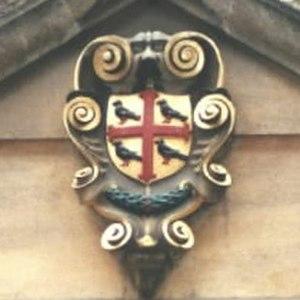
St Edmund Hall est un des collèges constituant l'Université d'Oxford au Royaume-Uni. Au sein de l'Université, il est mieux connu par son surnom « Teddy Hall ». Il est considéré comme la plus vieille des institutions académiques d'Oxford et comme la plus ancienne institution d'enseignement du monde anglophone. Le collège doit son nom à Saint Edmund d'Abingdon, le premier Master of Arts de l'Université d'Oxford et le premier archevêque de Cantorbéry diplômé de l'Université d'Oxford, qui vécut et enseigna au sein même du collège.